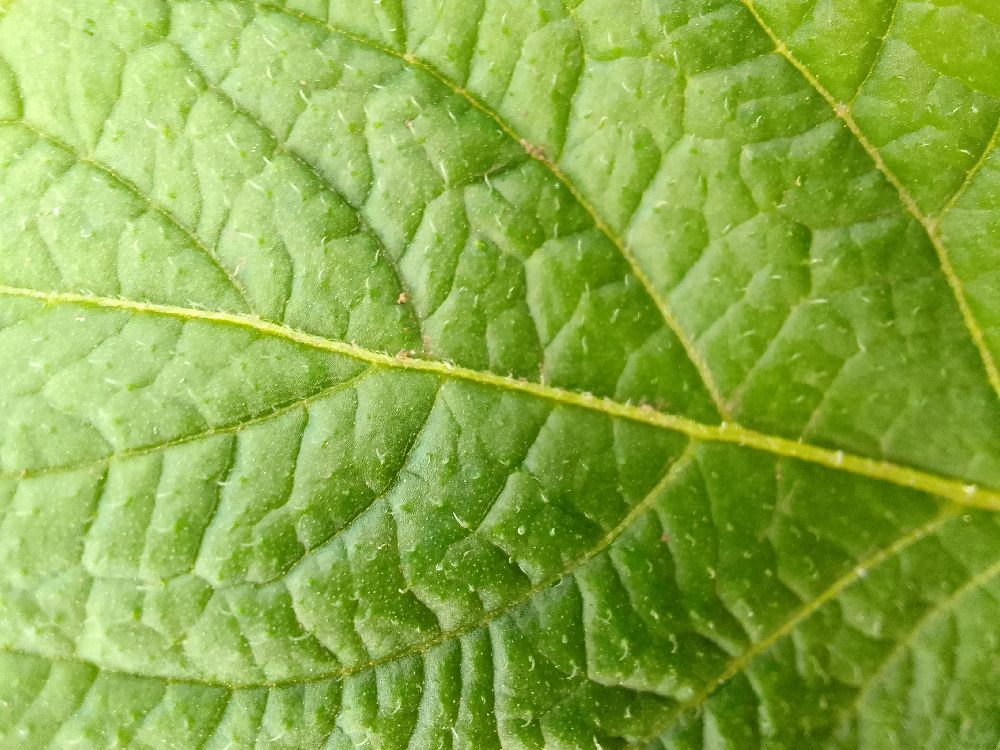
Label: Healthy